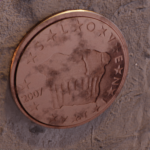
Coin value: 2cents
Country: sl
Edition: standard